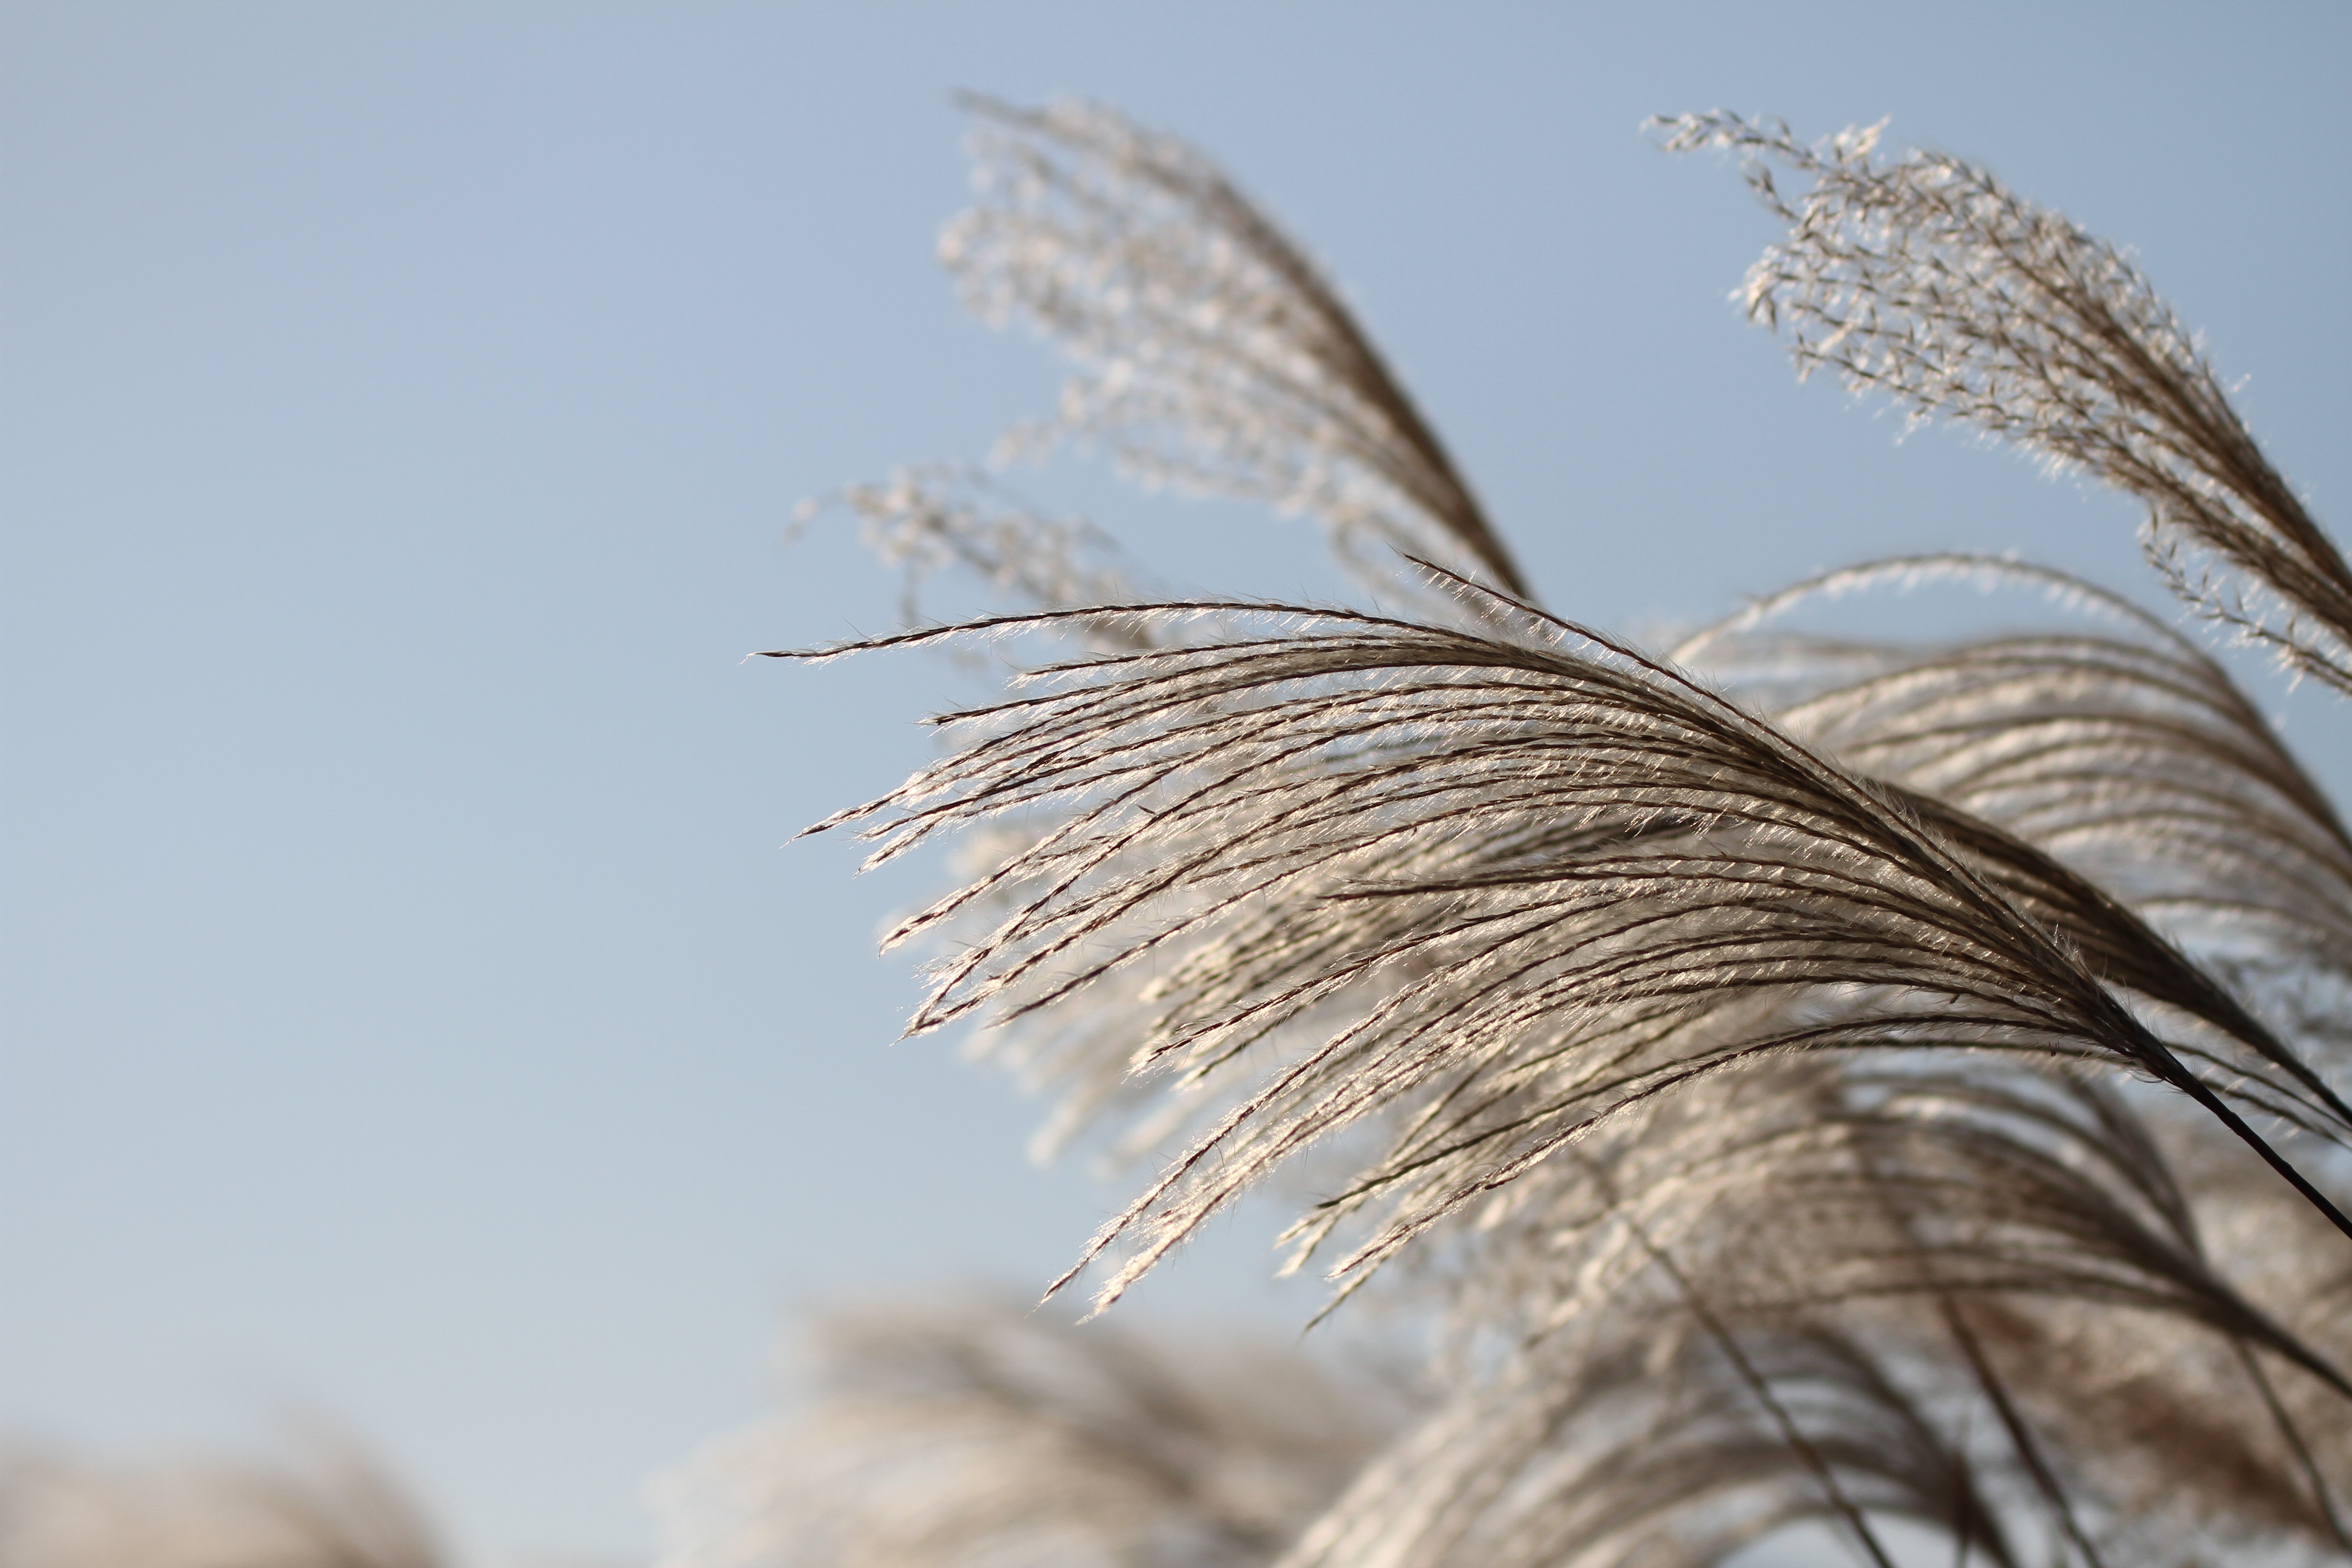
nature, grass, branch, bird, wing, plant, field, wheat, prairie, sunlight, leaf, flower, wind, frost, reed, pool, autumn, agriculture, close up, in autumn, silver grass, grass family, phragmites